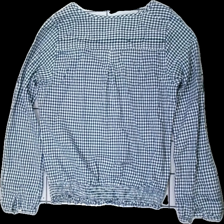
View: back
Type: Blouse
Category: Ladies
Brand: Not in the list
Brand text on label: BWNY jeans
Colors: White, Blue
Material: 100% cotton
Pattern: Checkered print
Cut: Regular, V-collar
Size: L
Season: All
Damage location: bottom right
Damage 2 location: bottom right
Price range: 50-100
Recommended usage: Reuse
Description: rutig blus med knappar fram